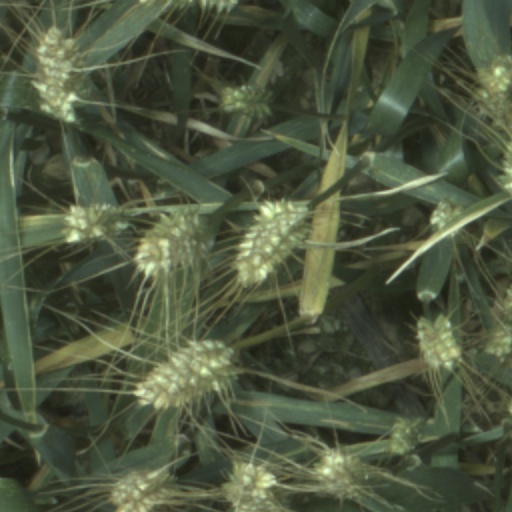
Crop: wheat